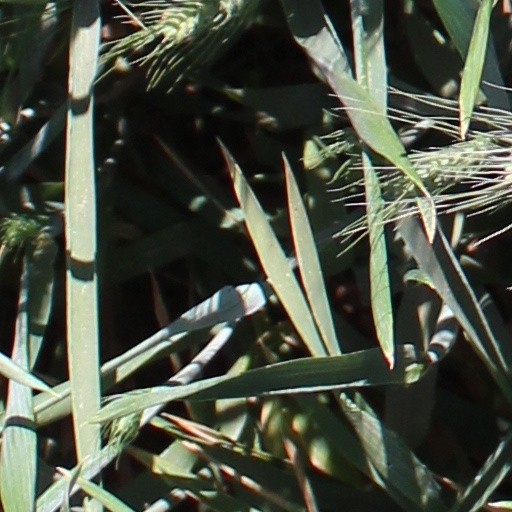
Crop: wheat